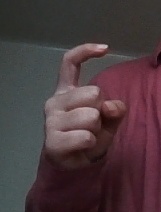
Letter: ra